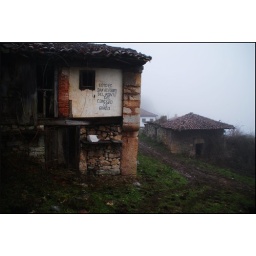
The sign (on this rather derelict building in this abandoned hamlet) reads:&amp;quot;This is St Adrian of the Mountain in the county of Grado&amp;quot;